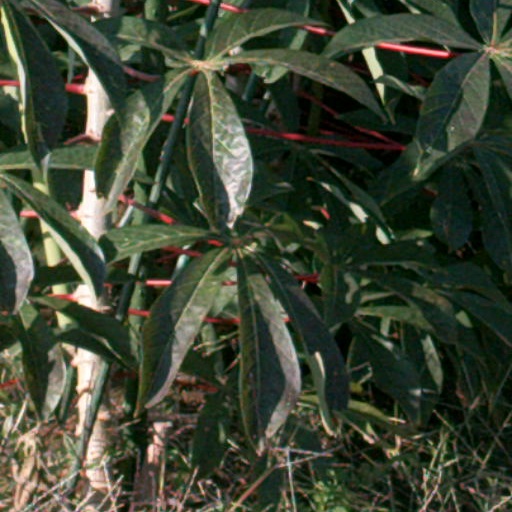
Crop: cassava